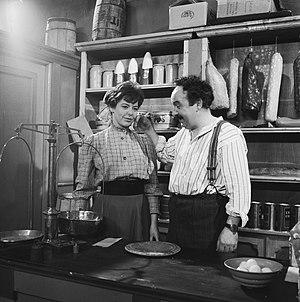
William Saroyan est un écrivain arméno-américain, auteur de nombreuses pièces de théâtre et de nouvelles basées sur son expérience de fils d’immigrants arméniens. Ses histoires ont été très populaires aux États-Unis pendant la période de la Grande Dépression. Saroyan, qui a grandi à Fresno, le principal centre de la population arméno-américaine de Californie, situe une grande partie de ses livres dans cette ville, à laquelle il donne parfois un nom fictif.